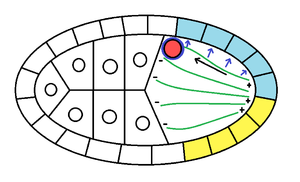
En vert les microtubules. La flèche noire représente le trajet du noyau. En rose le noyau de l'ovocyte. En bleu foncé autour du noyau, la protéine Gurken, les flèches bleu foncé sont l'action de Gurken sur les cellules folliculaires. En bleu claire, les cellules folliculaire ou l'action de Pipe est inhibé par Gurken
L'ovogenèse et l'embryogenèse de la drosophile sont les processus de développement de l'ovocyte de la drosophile, puis la mise en place des organes après la fécondation. Chez cette espèce la mise en place des axes antéro-postérieur et dorsaux-ventral se fait avant la fécondation.